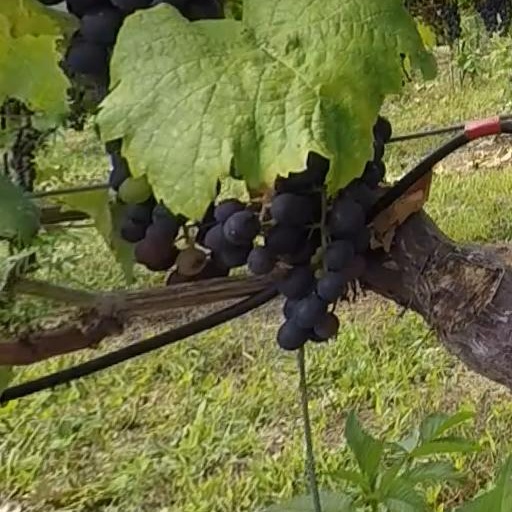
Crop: grape